San Giulio Island

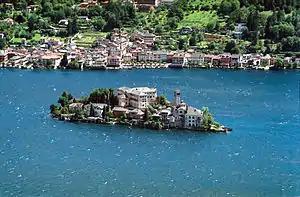
San Giulio Island, with Orta San Giulio behind

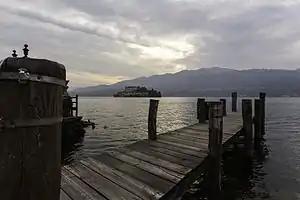
Isola di San Giulio dal porticciolo di Orta San Giulio

San Giulio Island or St. Julius Island is the only island within Lake Orta in Piedmont, northwestern Italy. The most famous building on the island is the Basilica di San Giulio close to which is the monumental old seminary (1840s). Since 1976 it has been transformed into a Benedictine monastery.